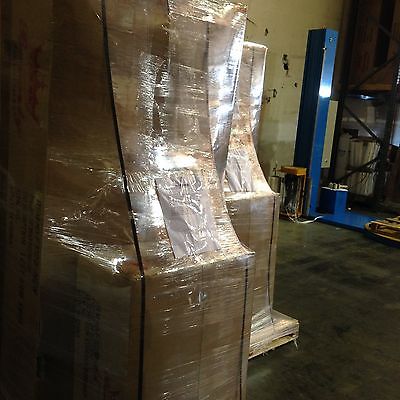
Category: sofa